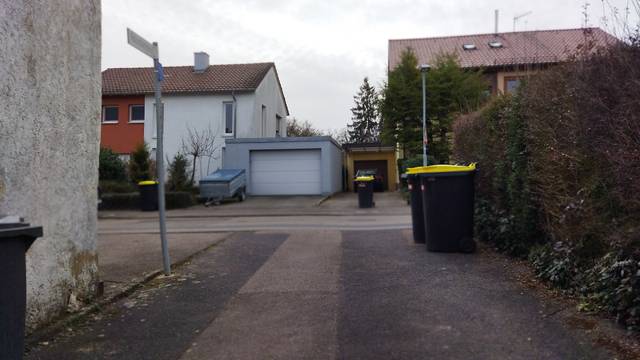
Region: Germany
Coordinates: 49.147, 9.188